All Visual Arts

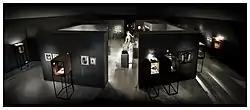
An installation shot of Charles Matton's Enclosures in 2011

All Visual Arts is a contemporary arts organisation founded in 2007 by gallerist and writer Joe La Placa, and Mike Platt.